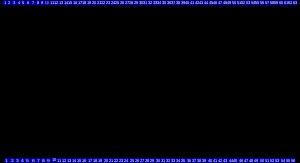
Cet article liste les tableaux et matrices utilisés dans le chiffrement Data Encryption Standard.